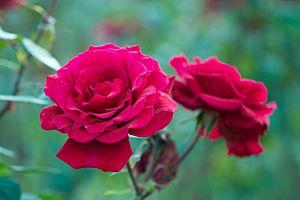
La société Poulsen Roser ApS est une maison de négoce familiale spécialisée dans l'horticulture au Danemark. Elle a été fondée en 1878 par un pionnier de la culture des roses, Dorus Theus Poulsen, dont les descendants y travaillent toujours aujourd'hui. Elle se dédie particulièrement à la création d'hybrides de rosiers floribunda. Elle commercialise aussi des variétés d'autres fleurs, comme les clématites.